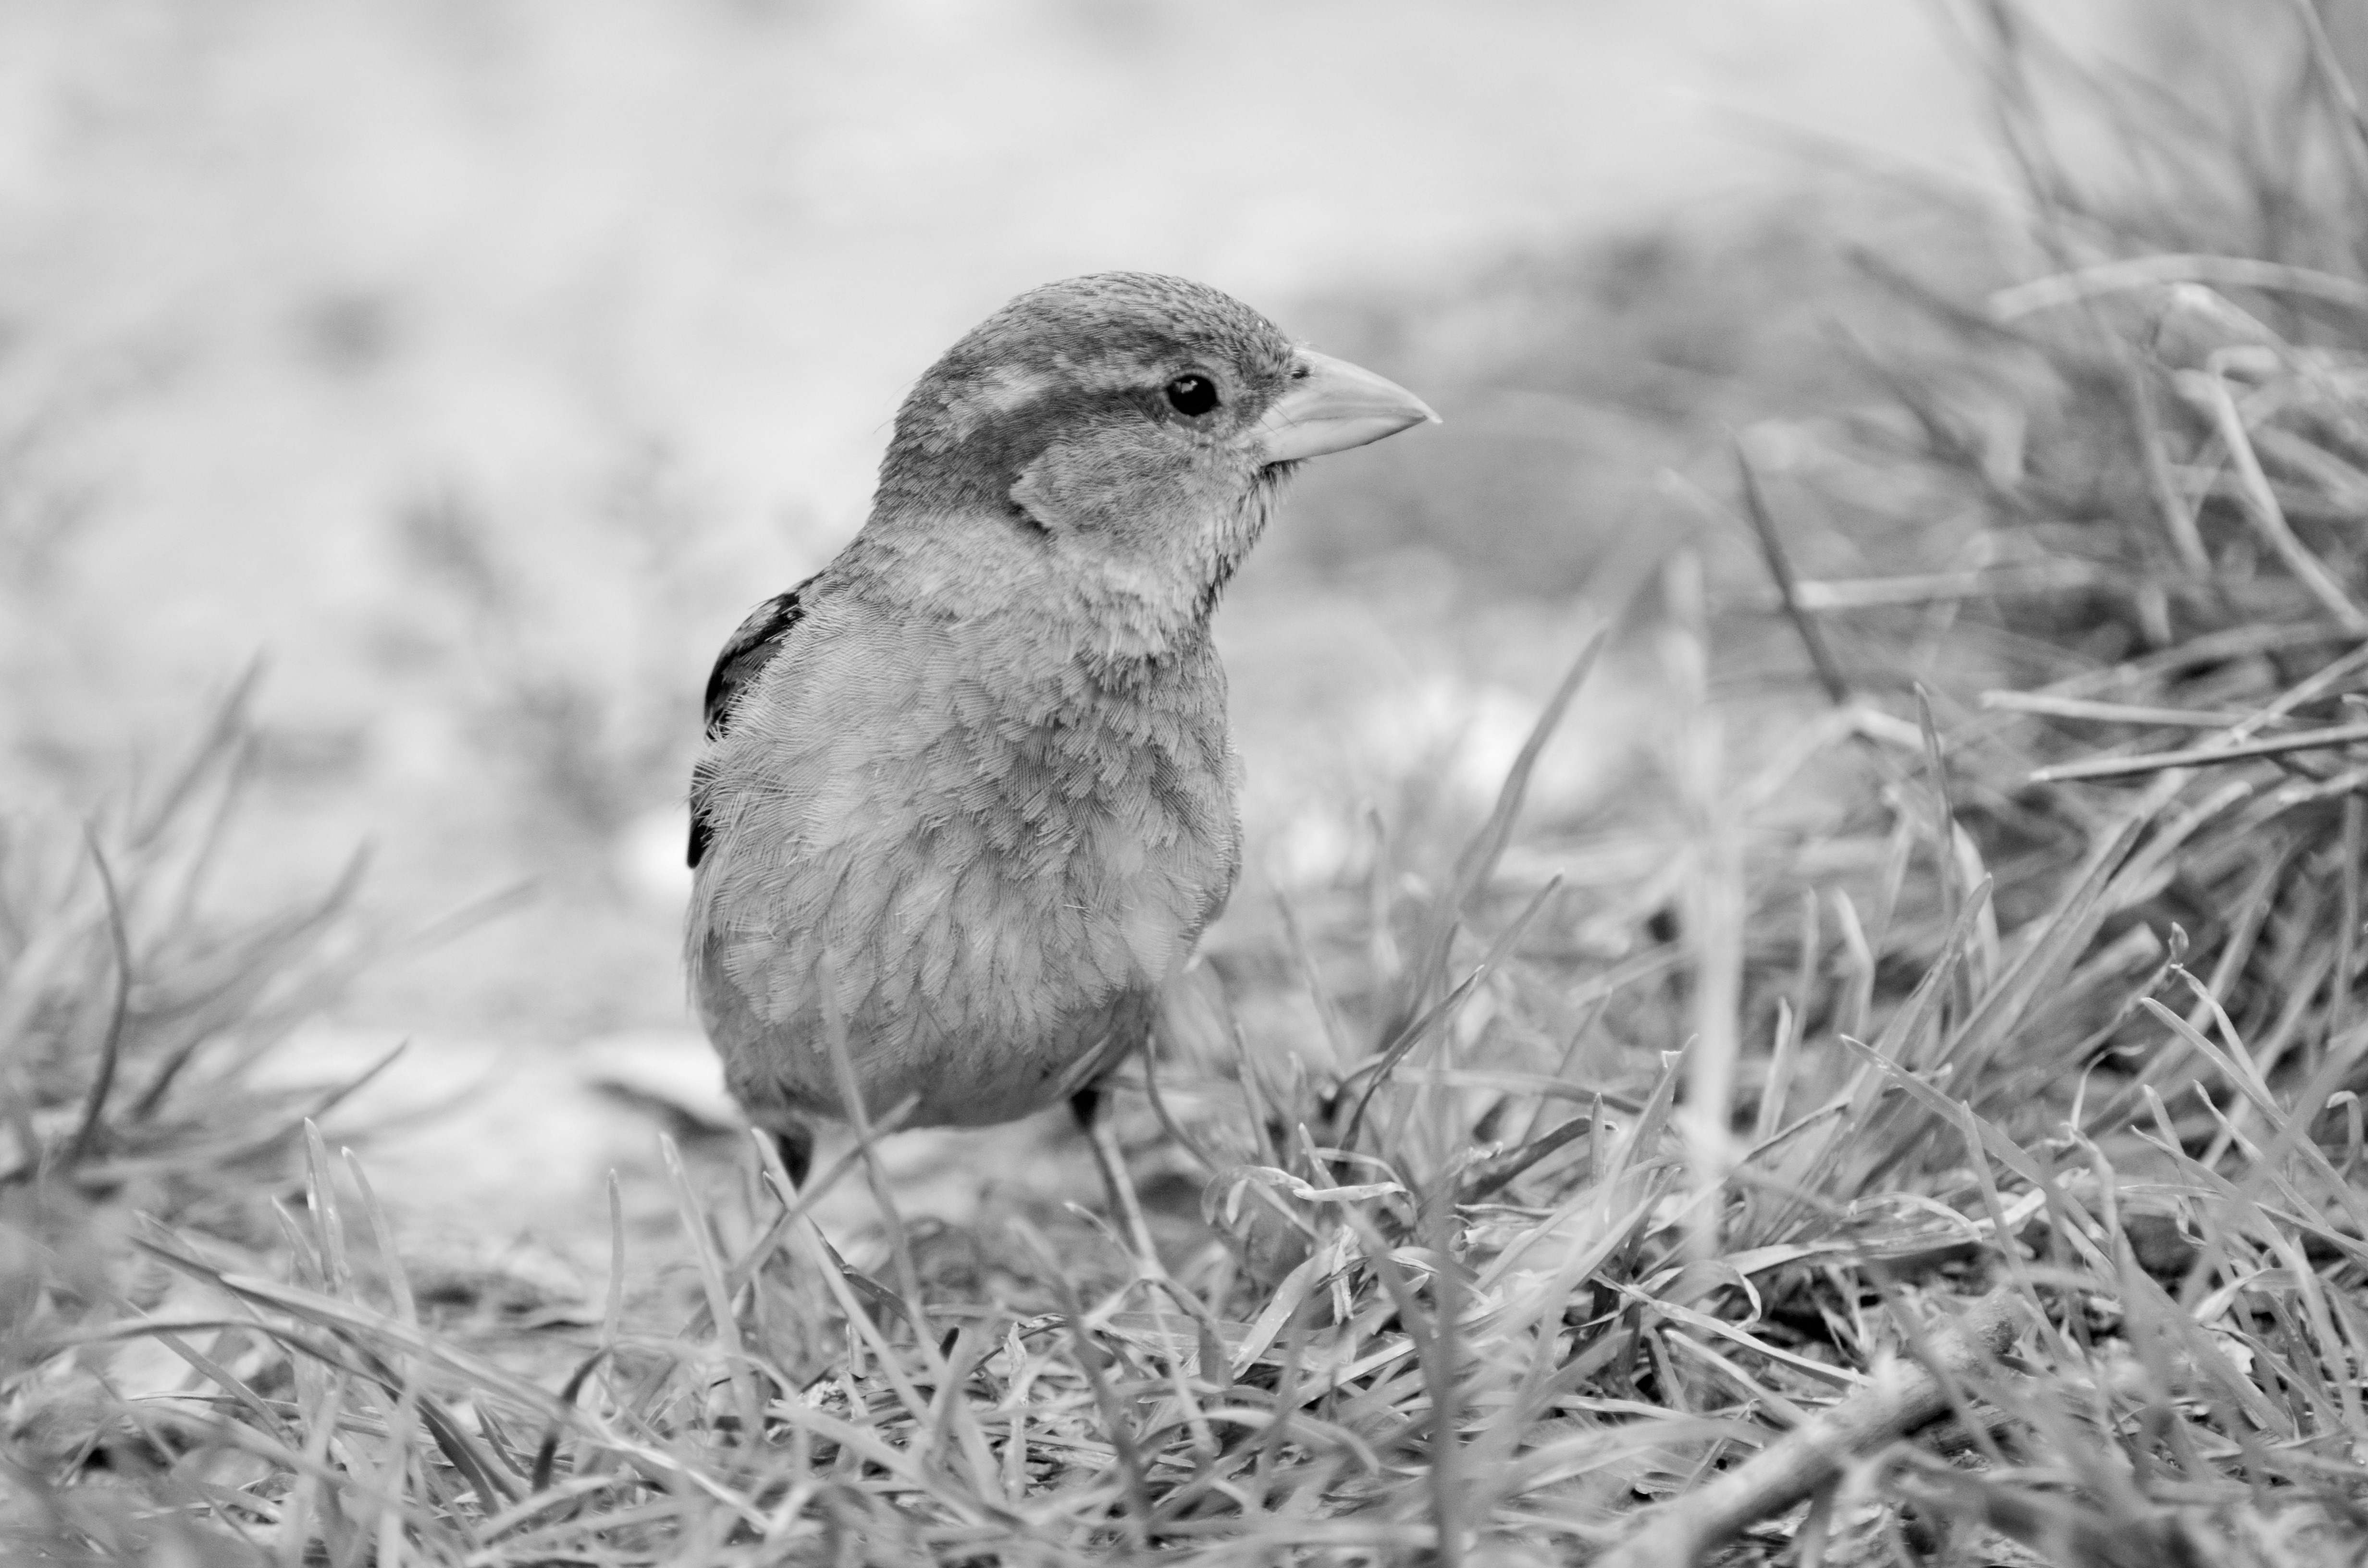
tree, nature, grass, branch, winter, bird, black and white, new york, wildlife, beak, garden, monochrome, flora, fauna, central park, close up, vertebrate, sparrow, lark, house sparrow, old world flycatcher, monochrome photography, perching bird, emberizidae